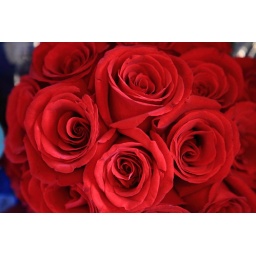
red in the roses